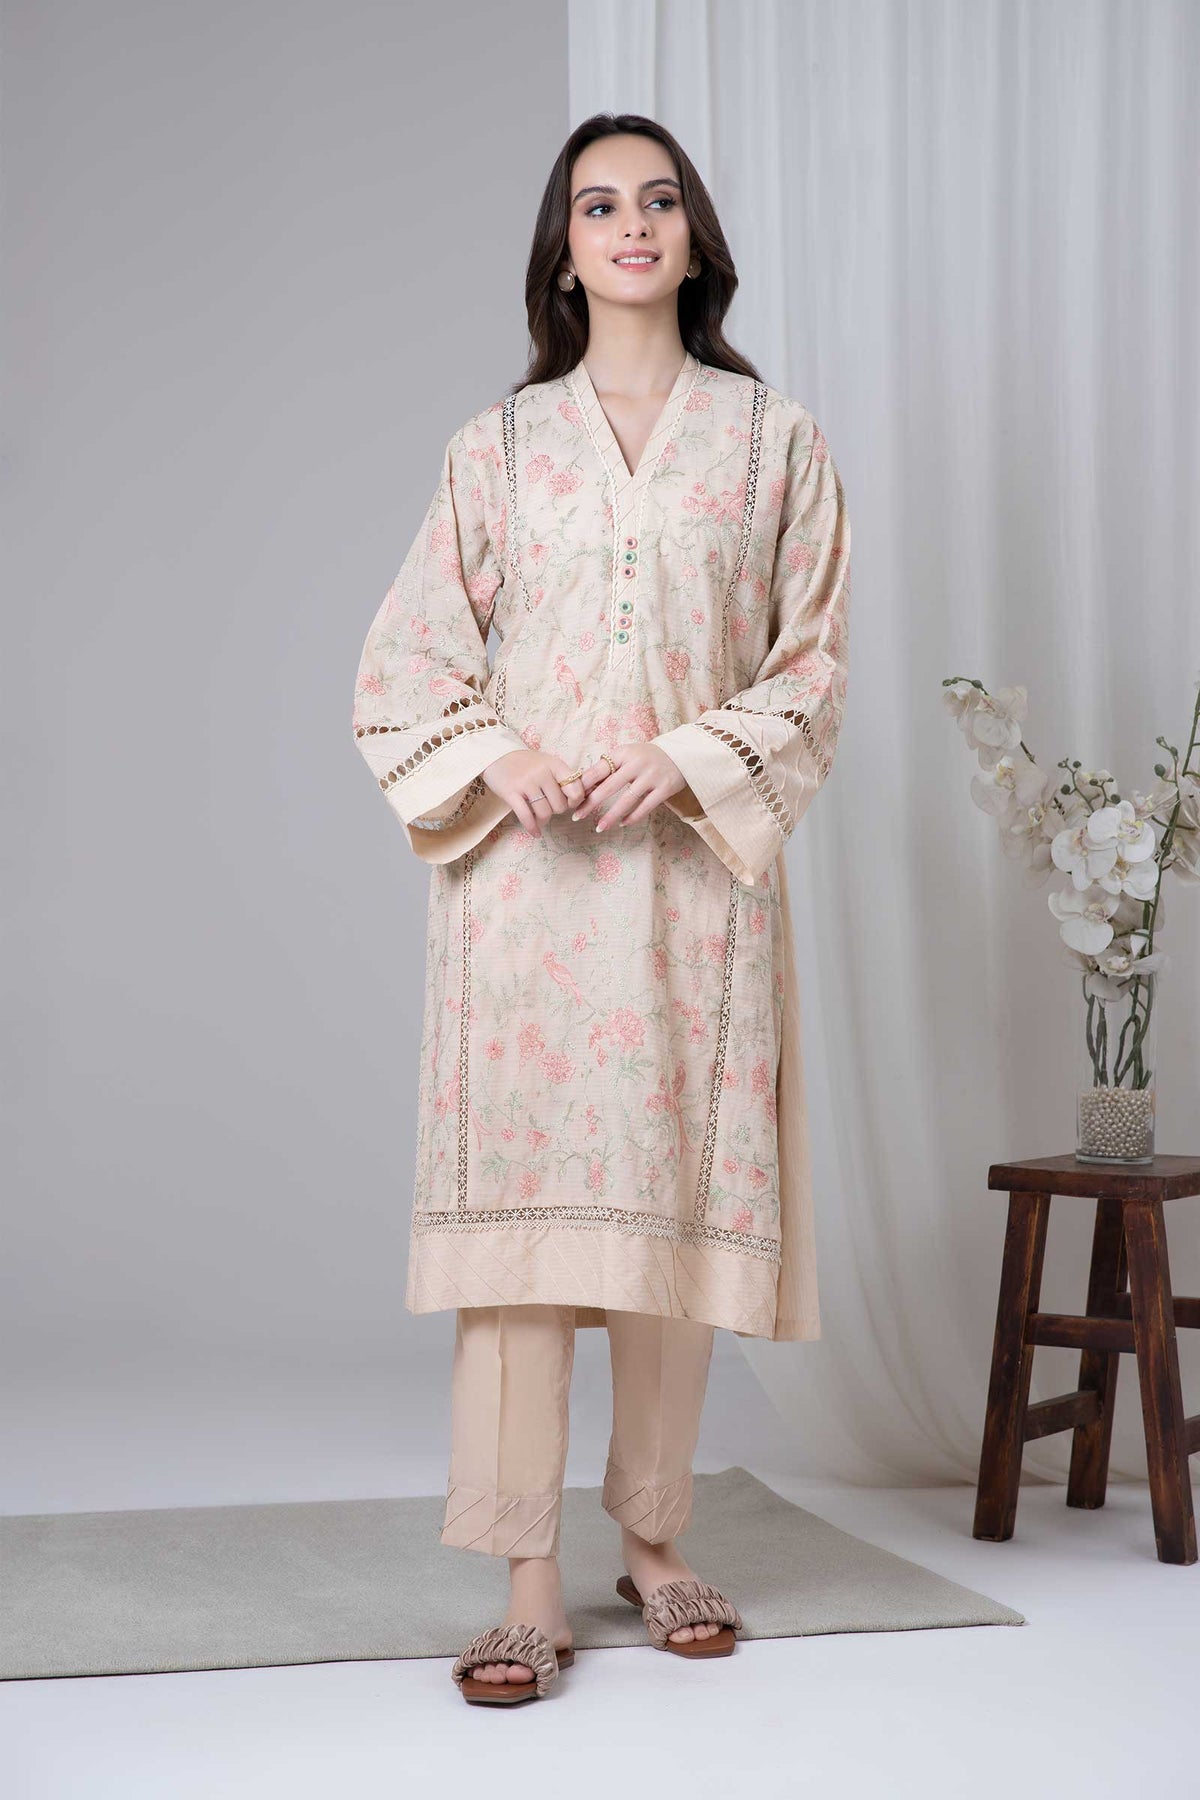
beige multi kurta pants